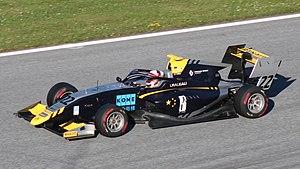
Ye Yifei, né le 16 juin 2000, est un pilote automobile chinois, membre de la Renault Sport Academy. Il est sacré champion de France de Formule 4 à l’issue de la saison 2016.